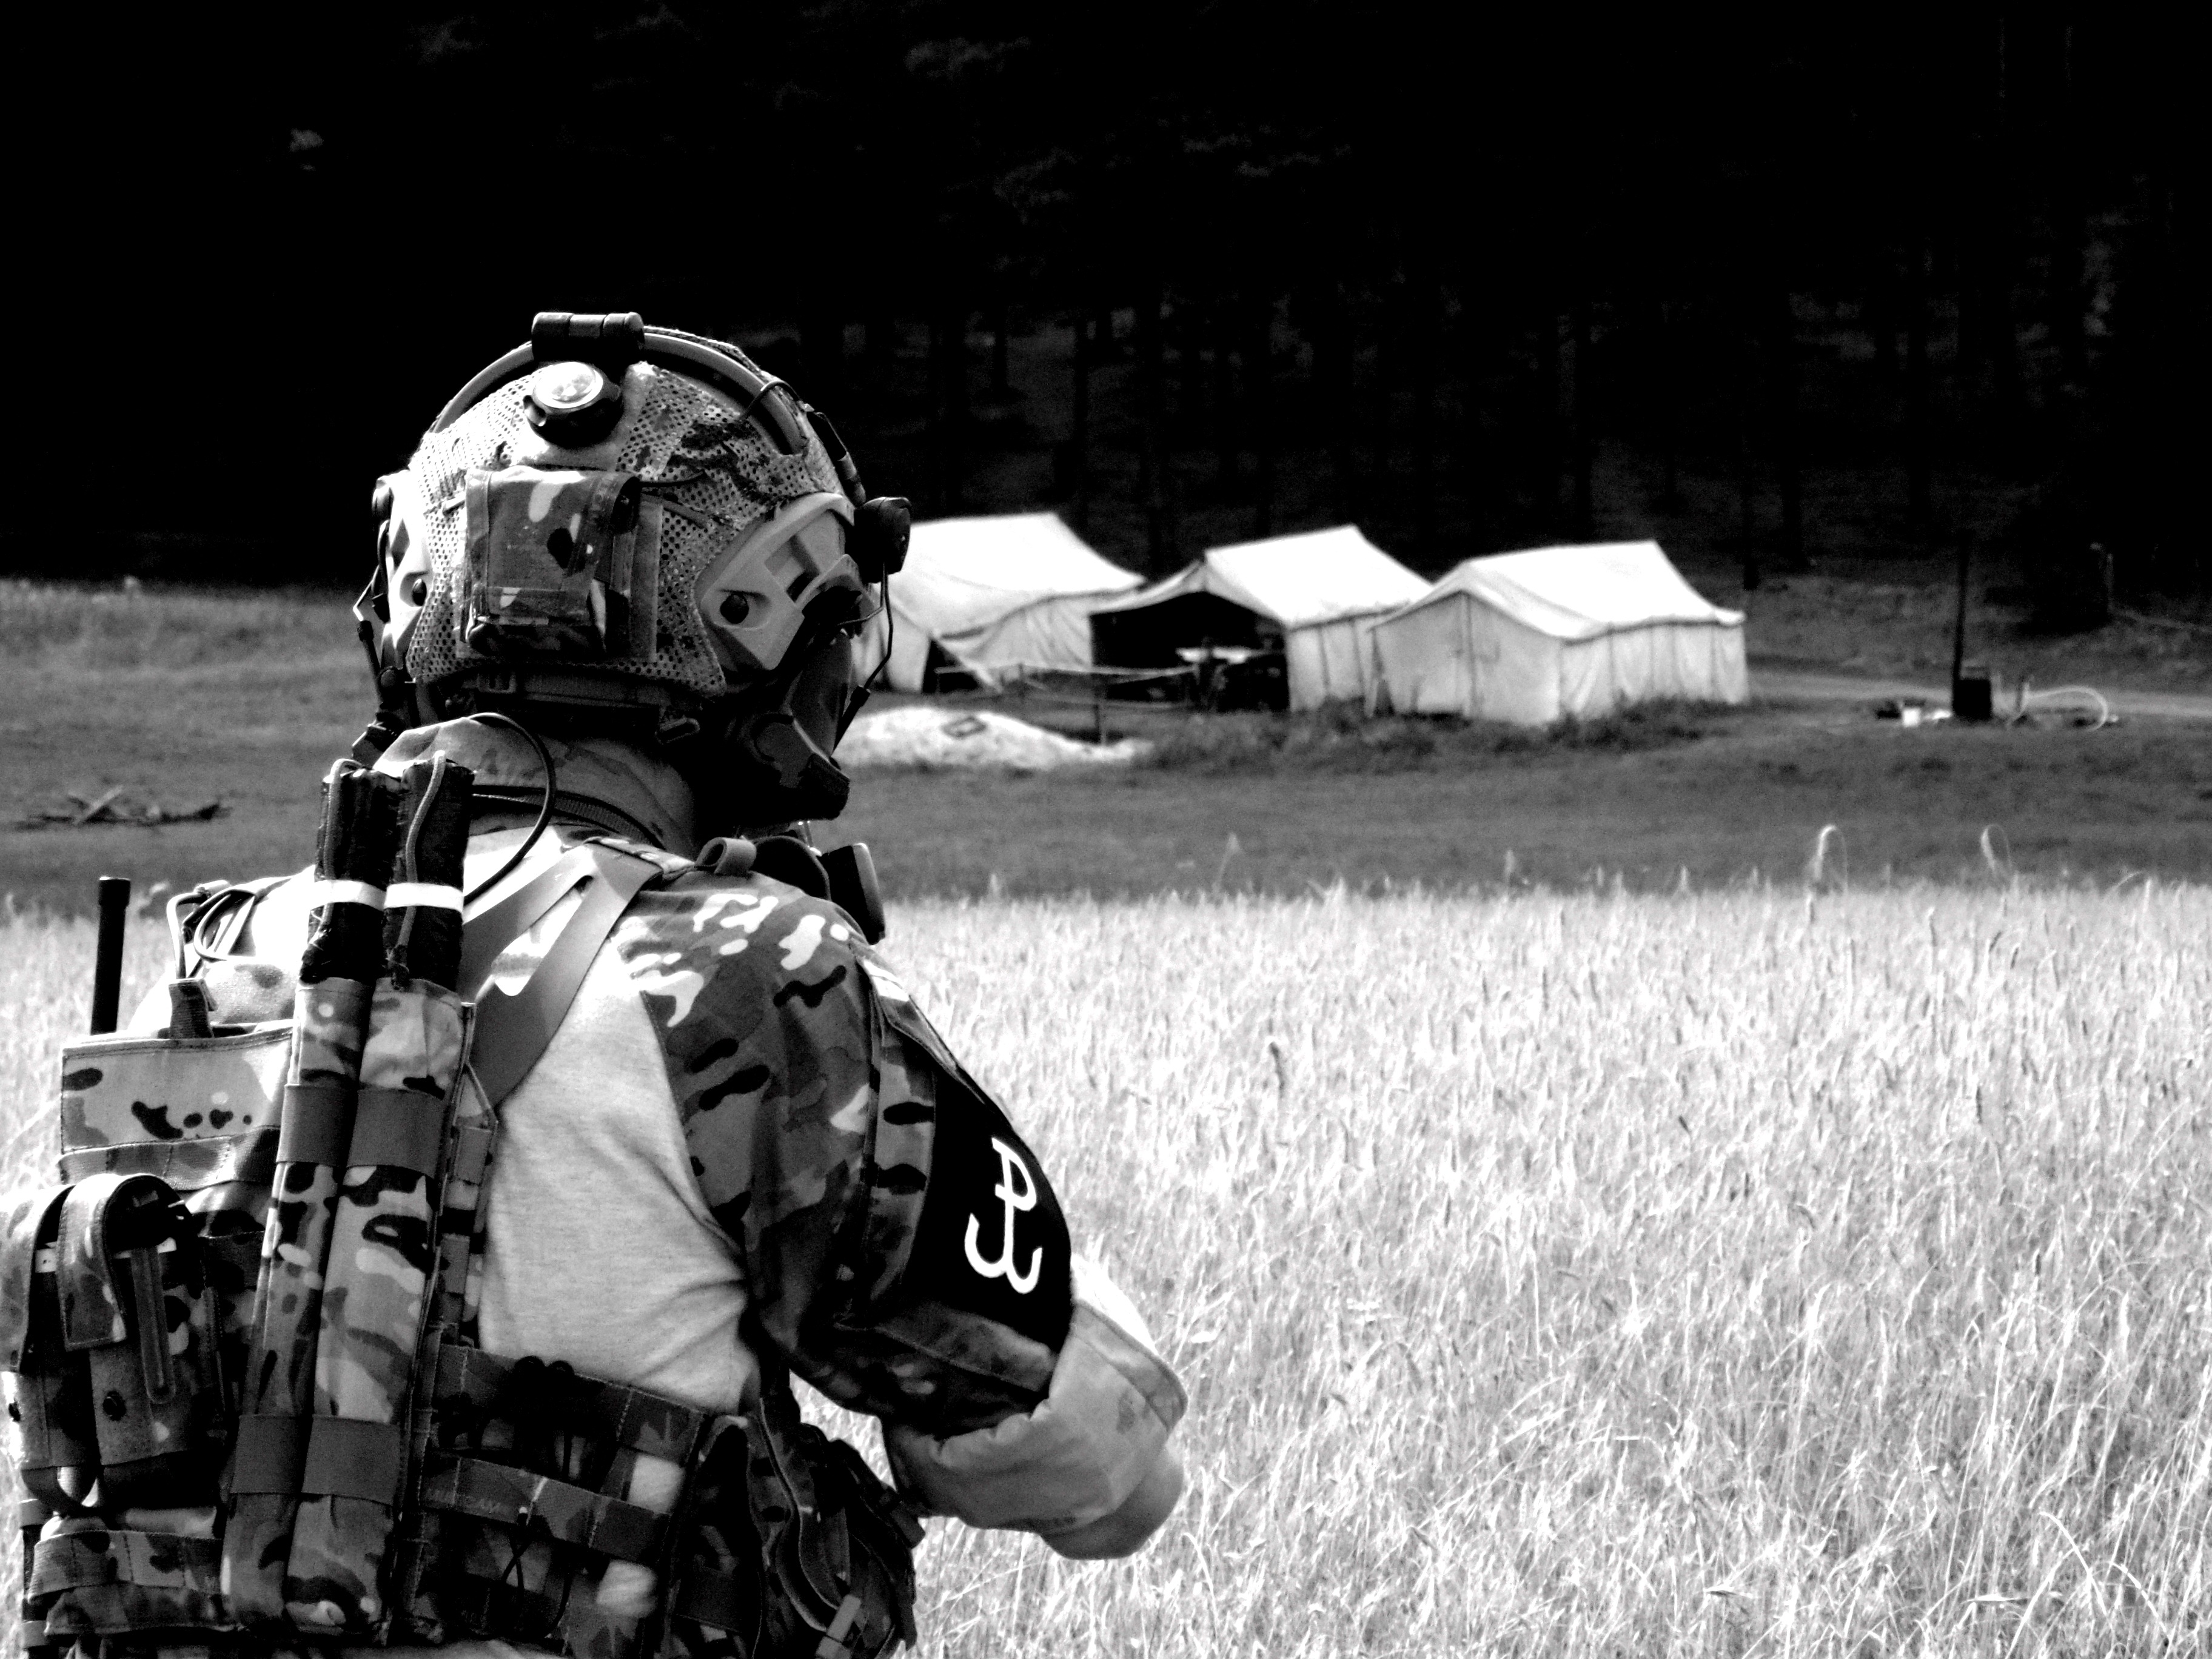
snow, black and white, soldier, monochrome, weapon, the military, militaria, monochrome photography, asg